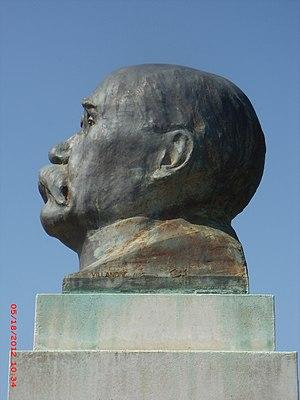
Maison de Georges Clémenceau, Saint-Vincent-sur-Jard (Vendée). Le buste sur l'esplanade d'entrée.
La maison de Georges Clemenceau est une maison située au bord de l'océan Atlantique au lieu-dit « Bélesbat » à Saint-Vincent-sur-Jard en Vendée, qui a été la maison de campagne de l'homme politique Georges Clemenceau à la fin de sa vie.